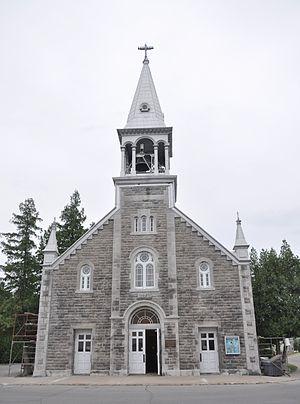
Église de Sainte-Jeanne-de-Chantal, à Notre-Dame de lÏ'le-Perrot, au Québec.
L'église Sainte-Jeanne-de-Chantal est une église catholique située à Notre-Dame-de-l'Île-Perrot, à l'ouest de Montréal, au Québec. Construite entre 1773 et 1774, c'est l'une des plus anciennes églises rurales en Amérique du Nord.
Cette liste recense les biens du patrimoine immobilier de la Montérégie inscrits au répertoire du patrimoine culturel du Québec. Cette liste est divisée par municipalité régionale de comté géographique.
La Liste des lieux de culte de la Montérégie liste l'ensemble des lieux de culte situés dans la région administrative de Montérégie au Québec.